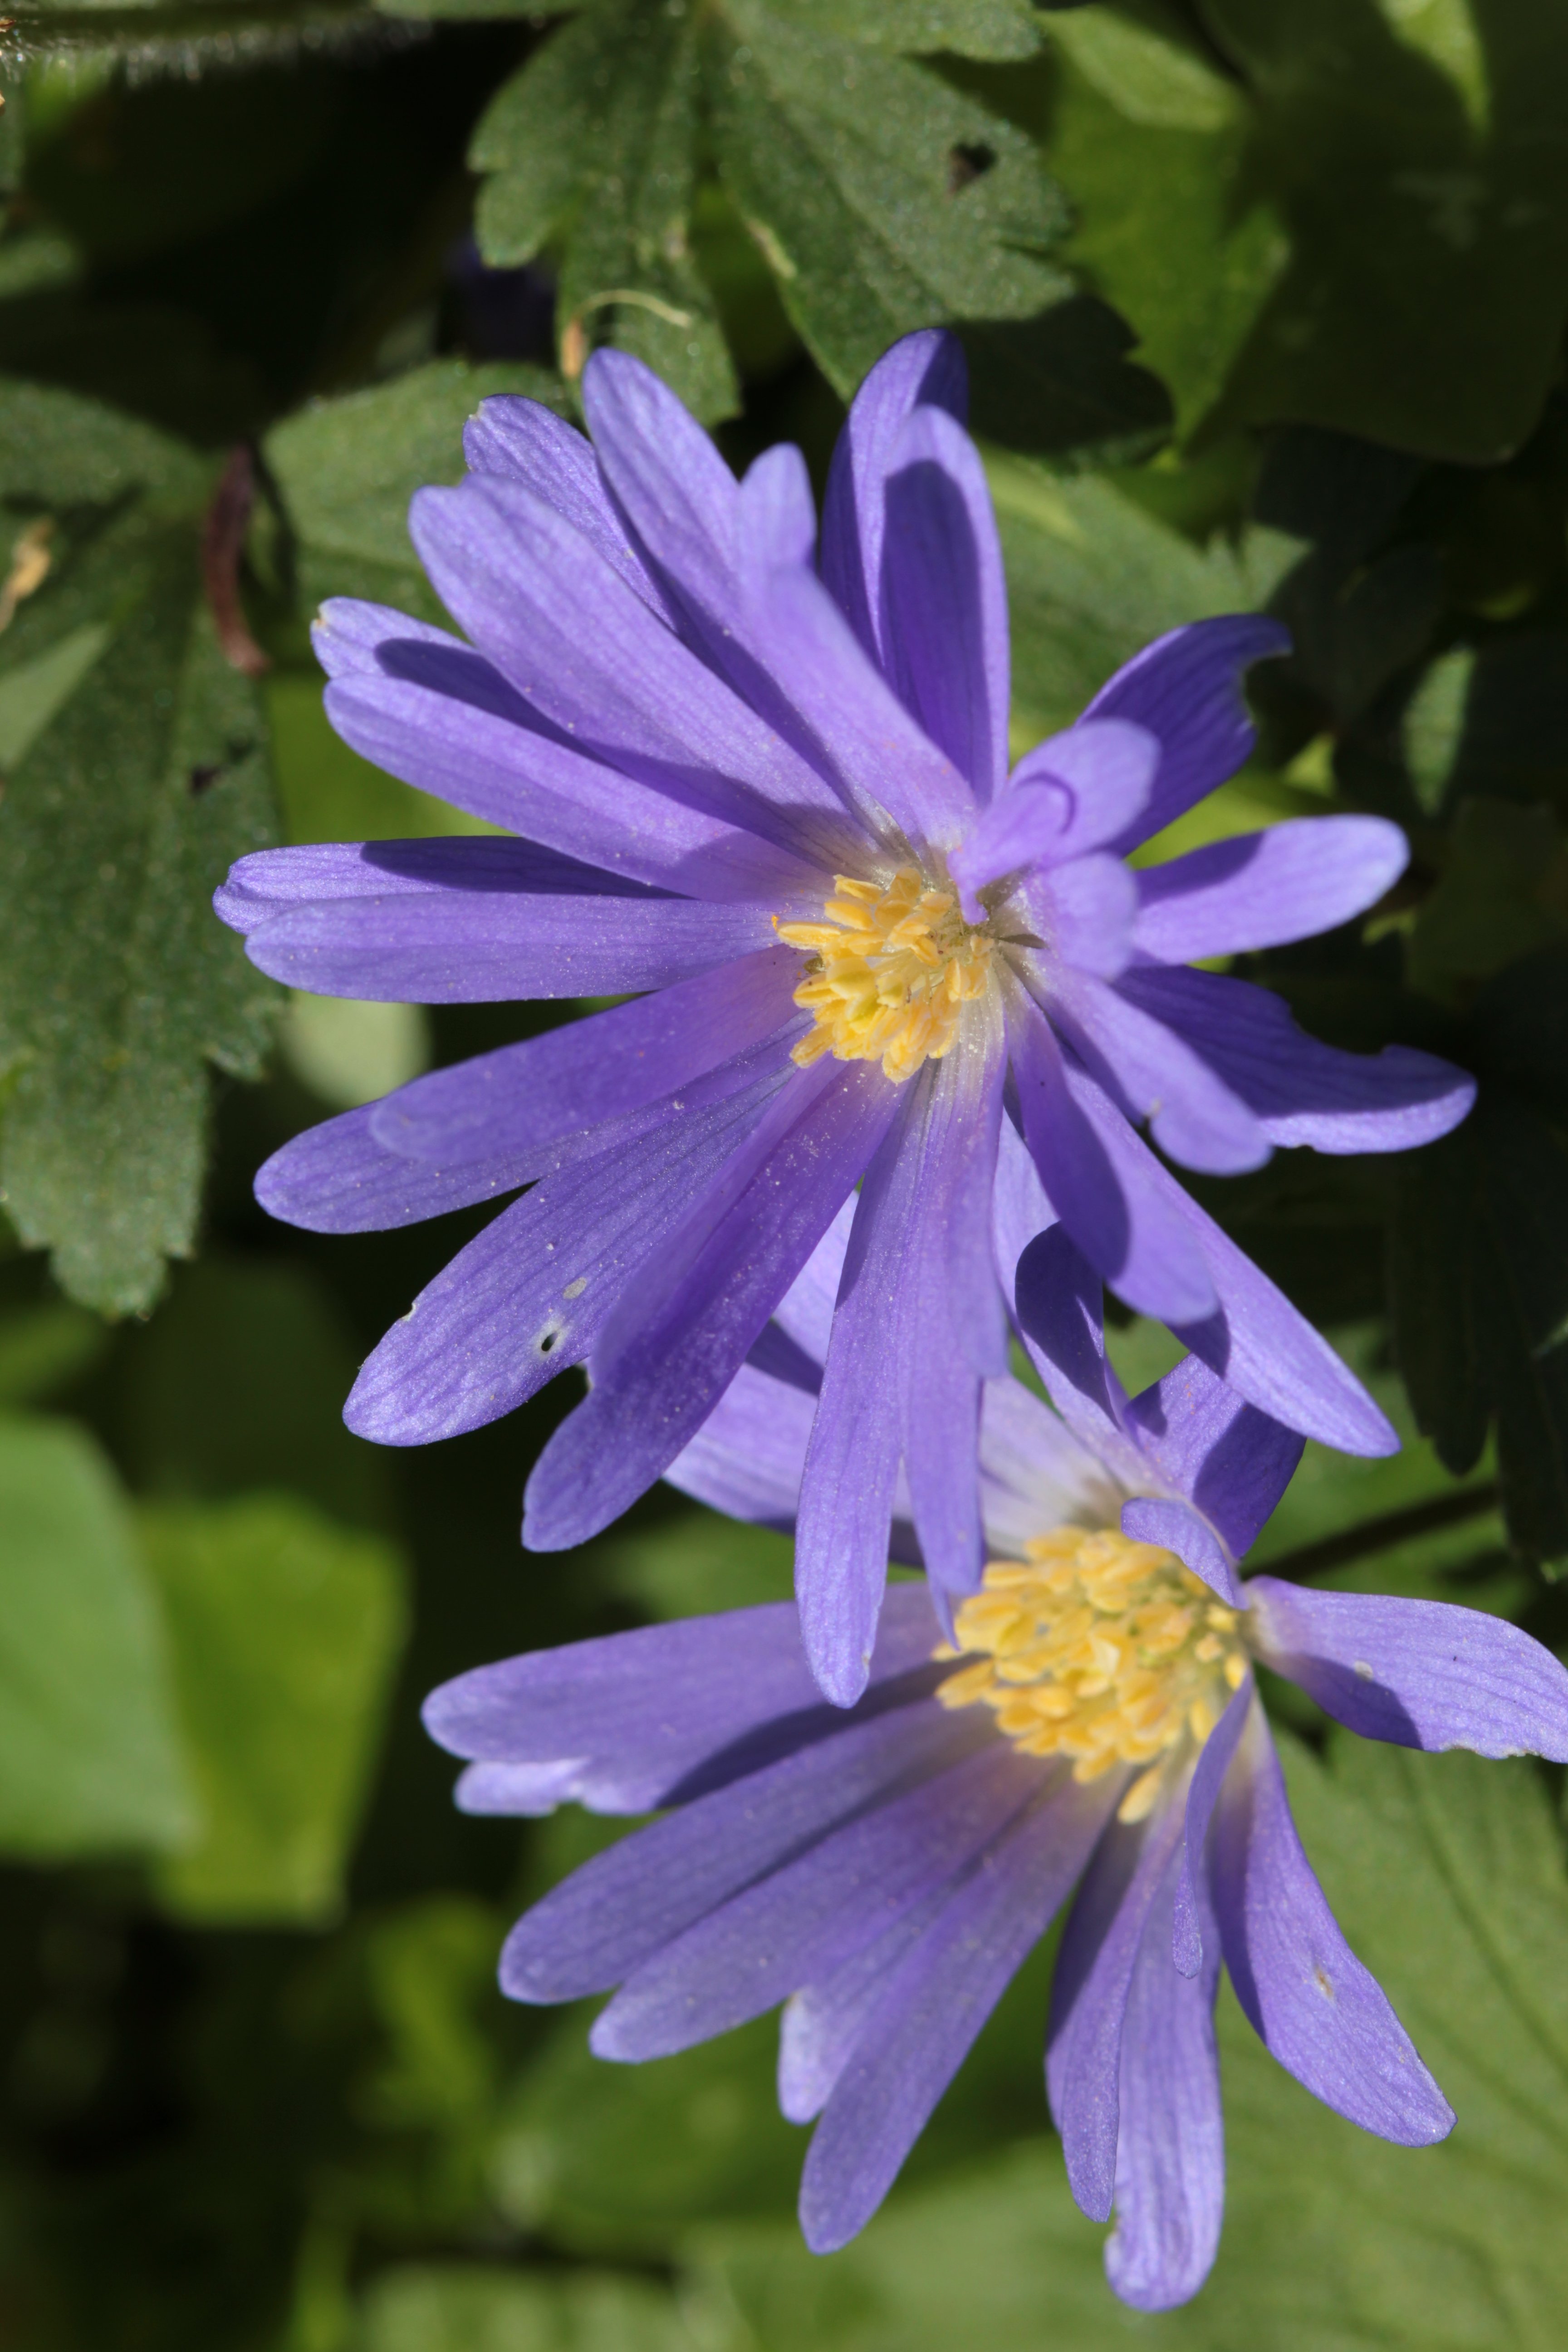
blossom, plant, flower, petal, bloom, spring, botany, blue, flora, wildflower, aster, anemone, macro photography, flowering plant, daisy family, annual plant, land plant